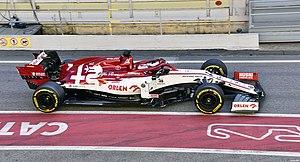
L'Alfa Romeo C39 est la monoplace de Formule 1 conçue par l'écurie suisse Sauber et engagée sous la dénomination Alfa Romeo Racing Orlen dans le cadre du championnat du monde de Formule 1 2020. Comme en 2019, la monoplace est confiée au Finlandais Kimi Raïkkönen et à l'Italien Antonio Giovinazzi ; le Polonais Robert Kubica est pilote de réserve.